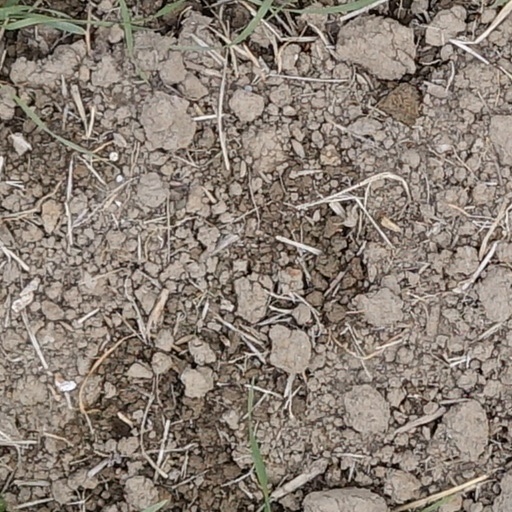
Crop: wheat